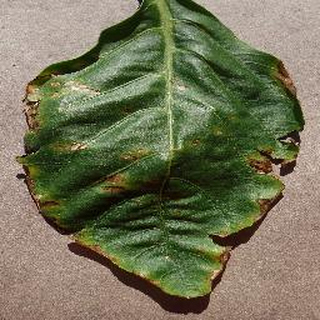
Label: bell_pepper_bacterial_spot